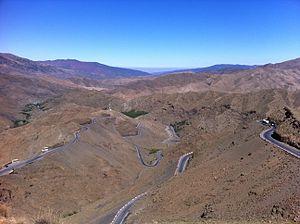
Le Rallye du Maroc 1973, disputé du 8 au 13 mai 1973, est la cinquième manche du championnat du monde des rallyes 1973, inauguré cette même année.